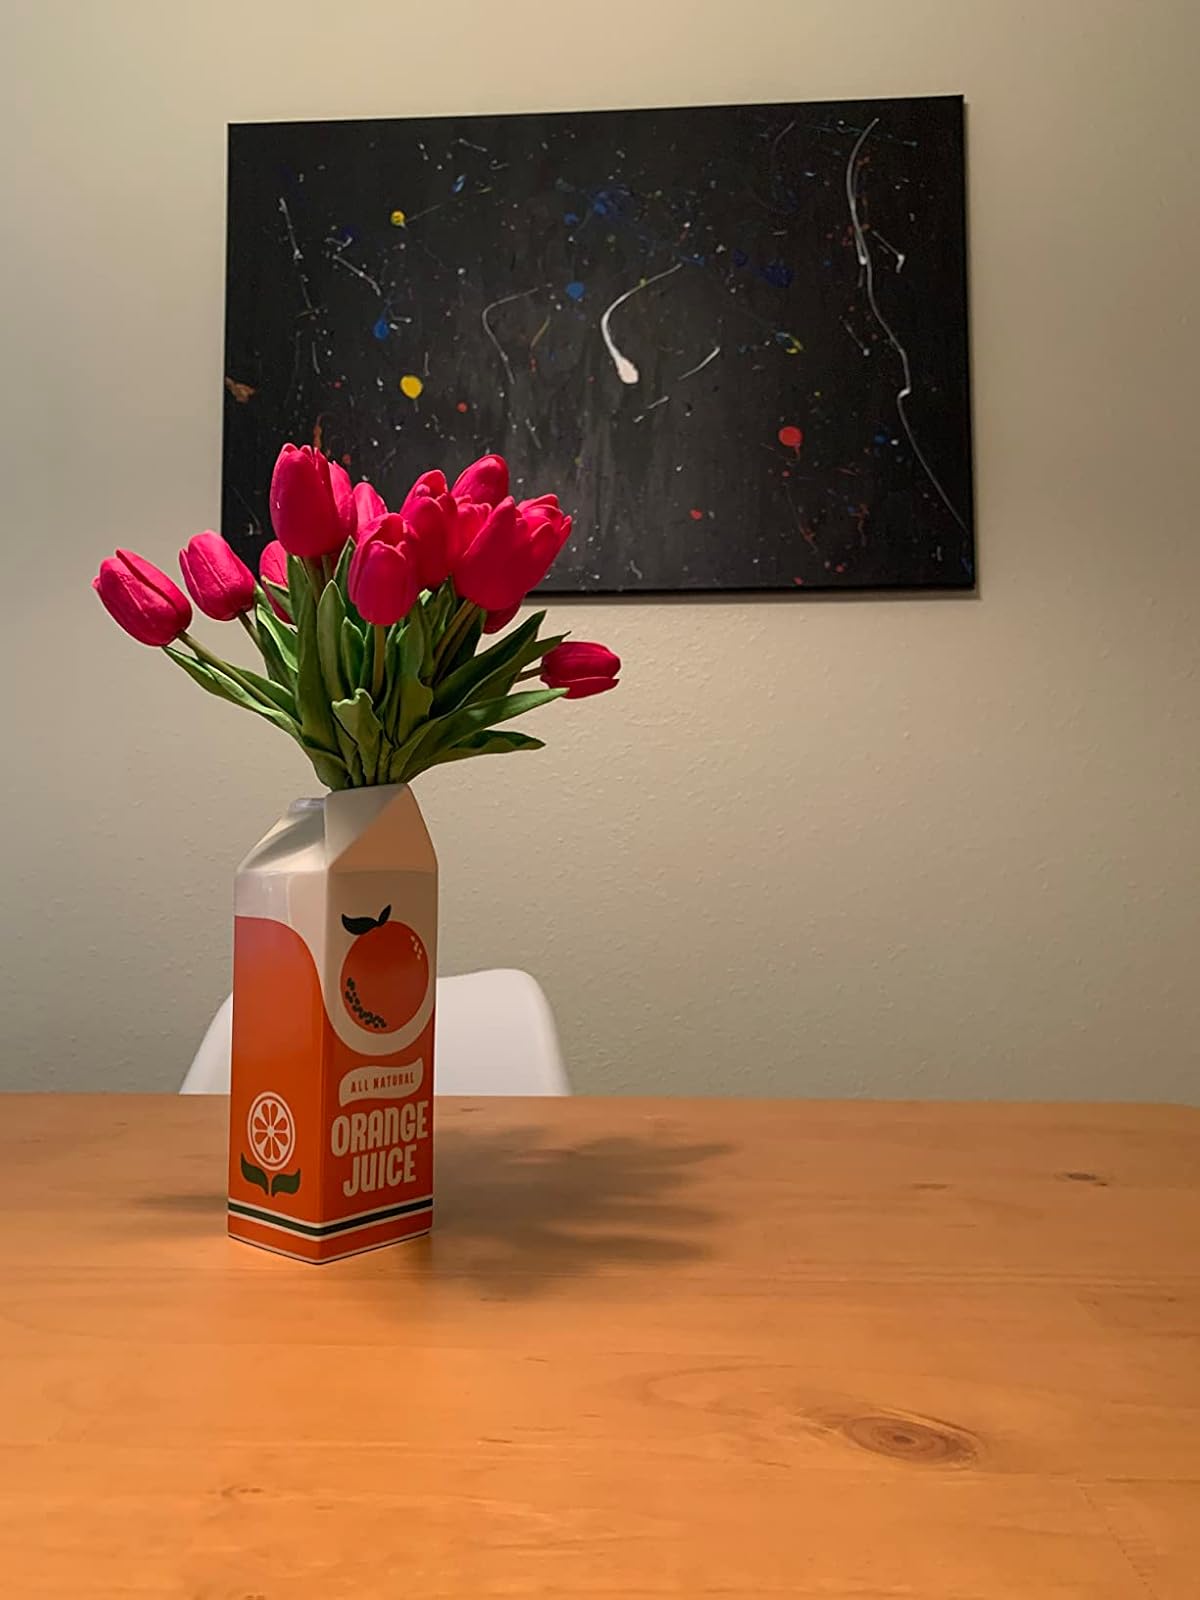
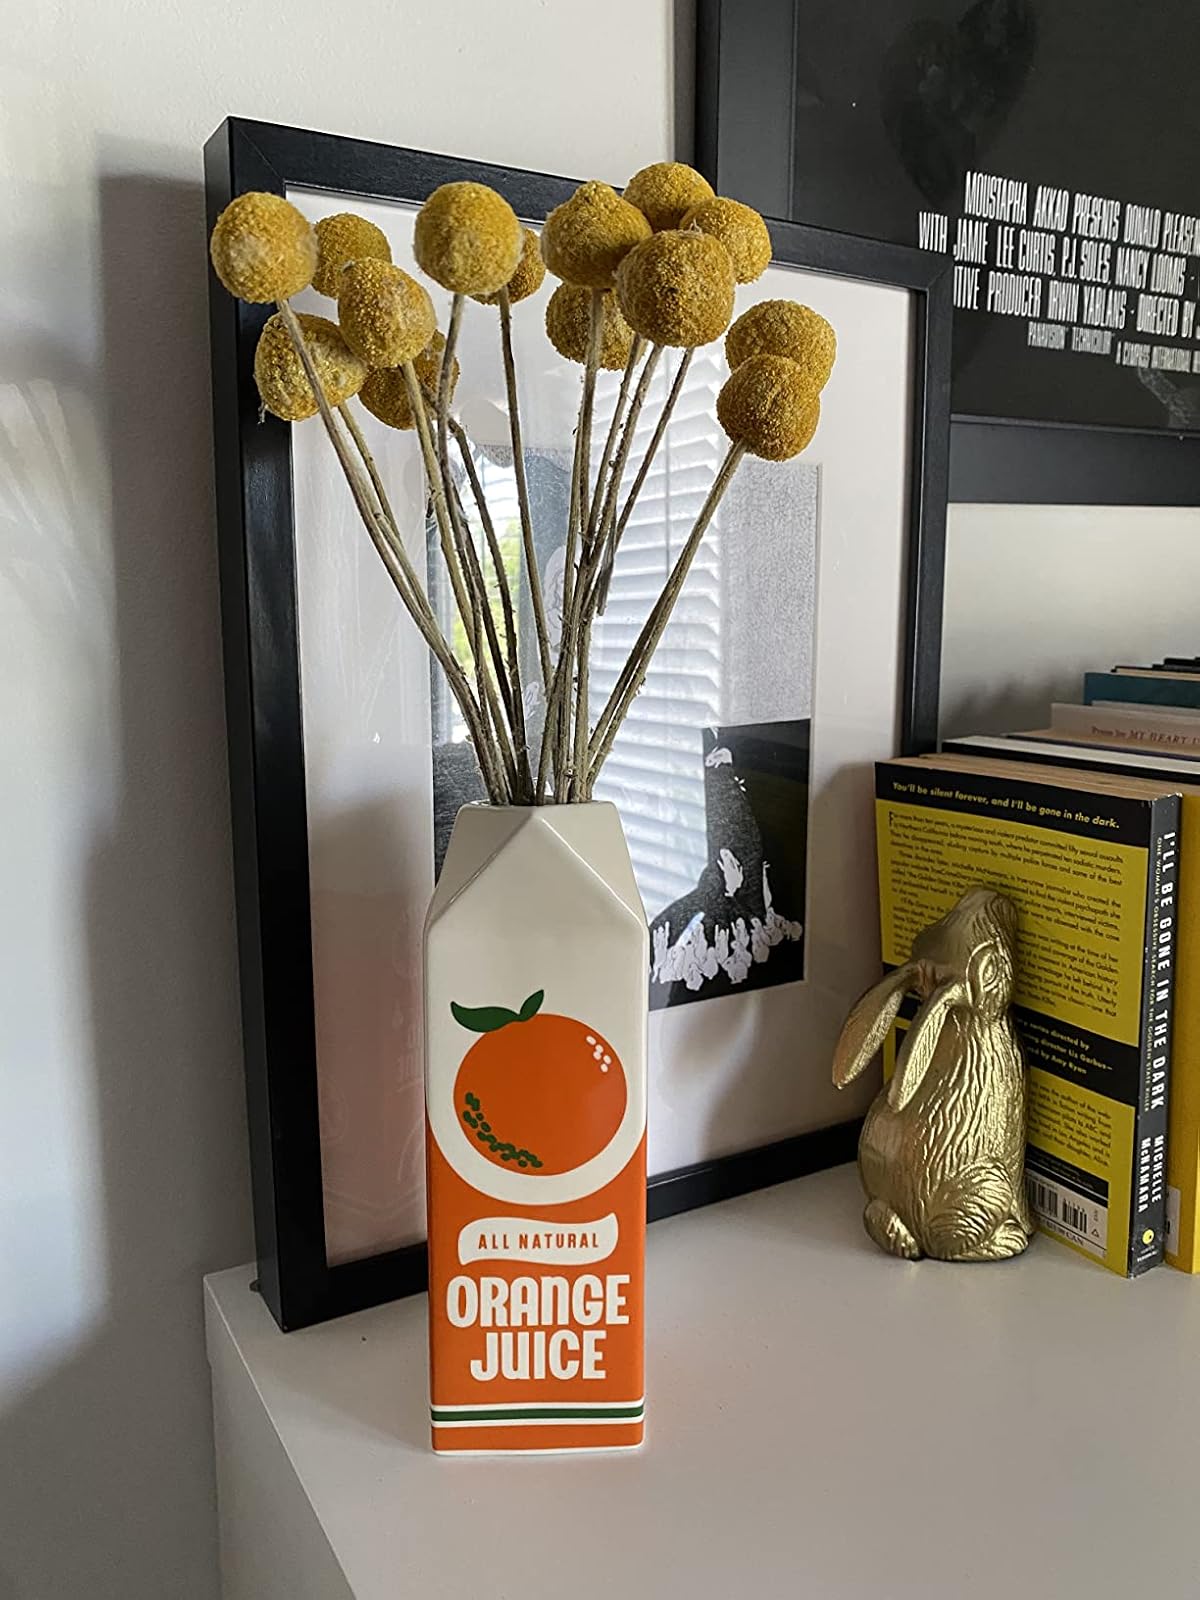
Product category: vase
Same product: yes